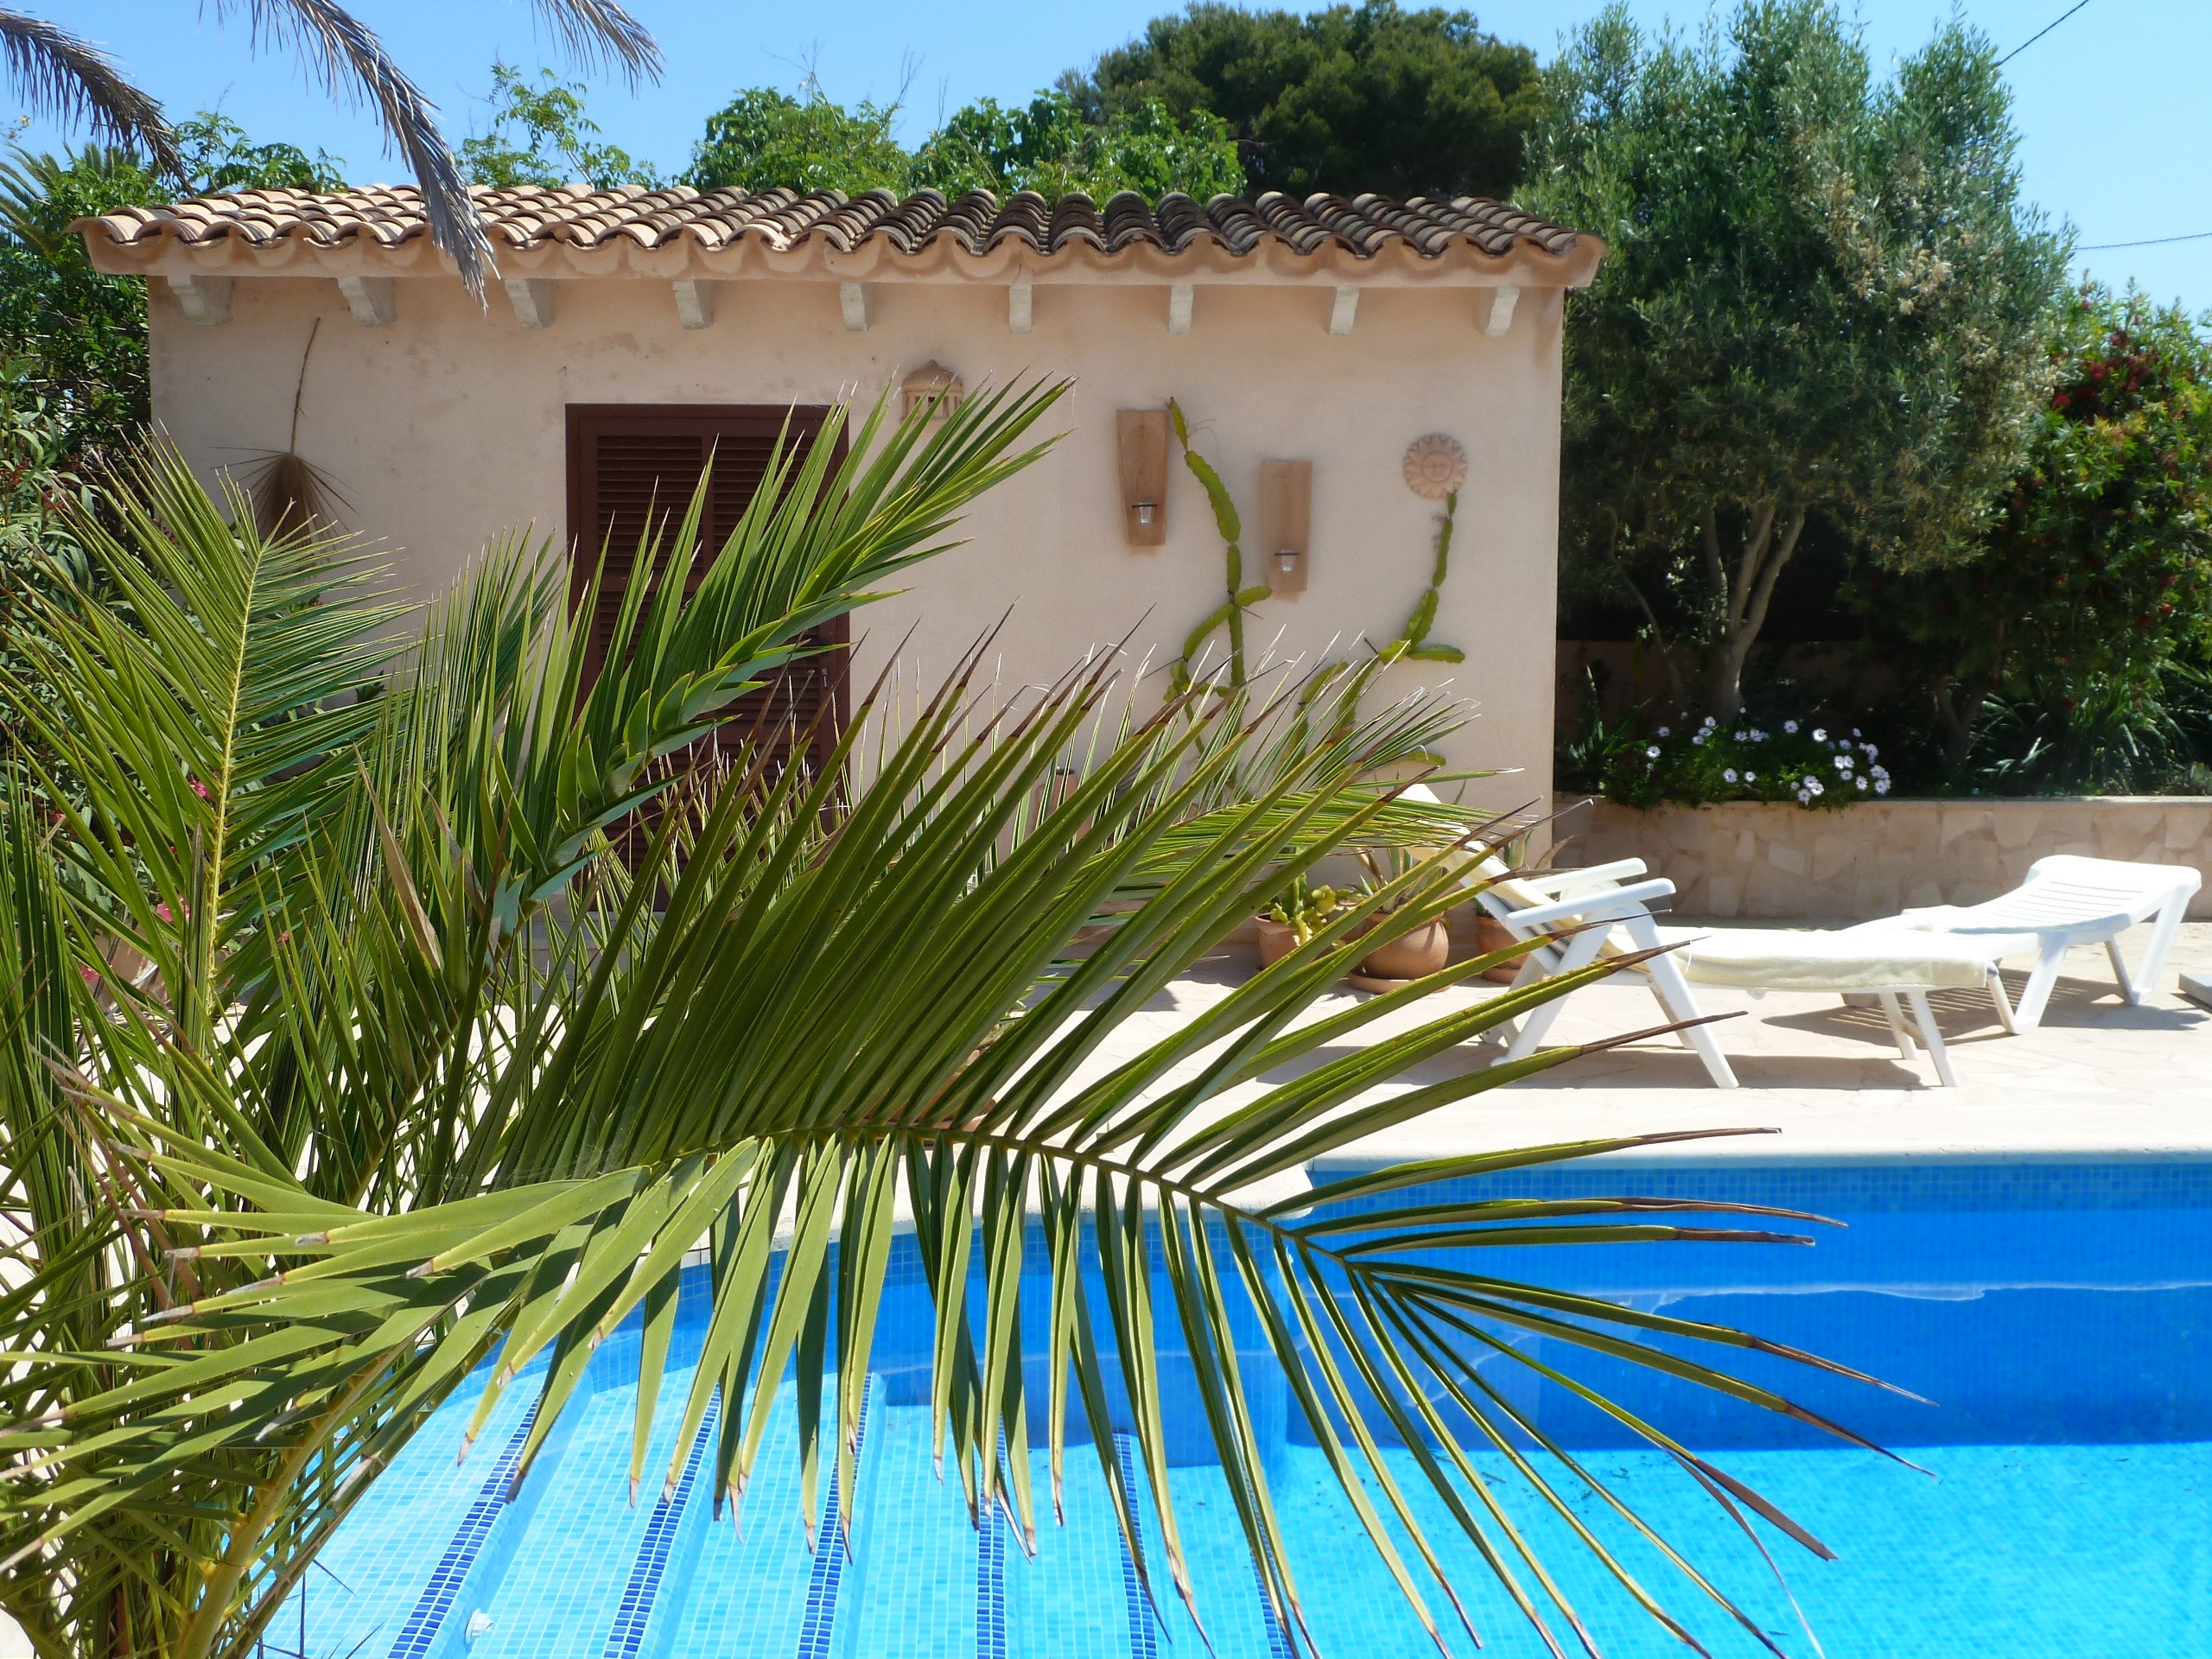
tree, villa, home, vacation, pool, swimming pool, palm, backyard, property, resort, mallorca, estate, caribbean, finca, real estate, arecales, palm family